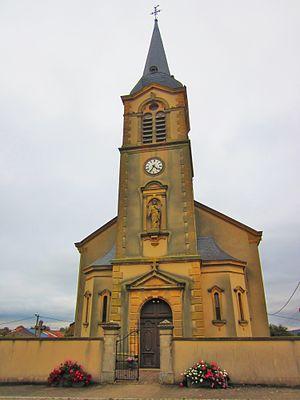
Eglise Many
Many est une commune française située dans le département de la Moselle et le bassin de vie de la Moselle-Est.